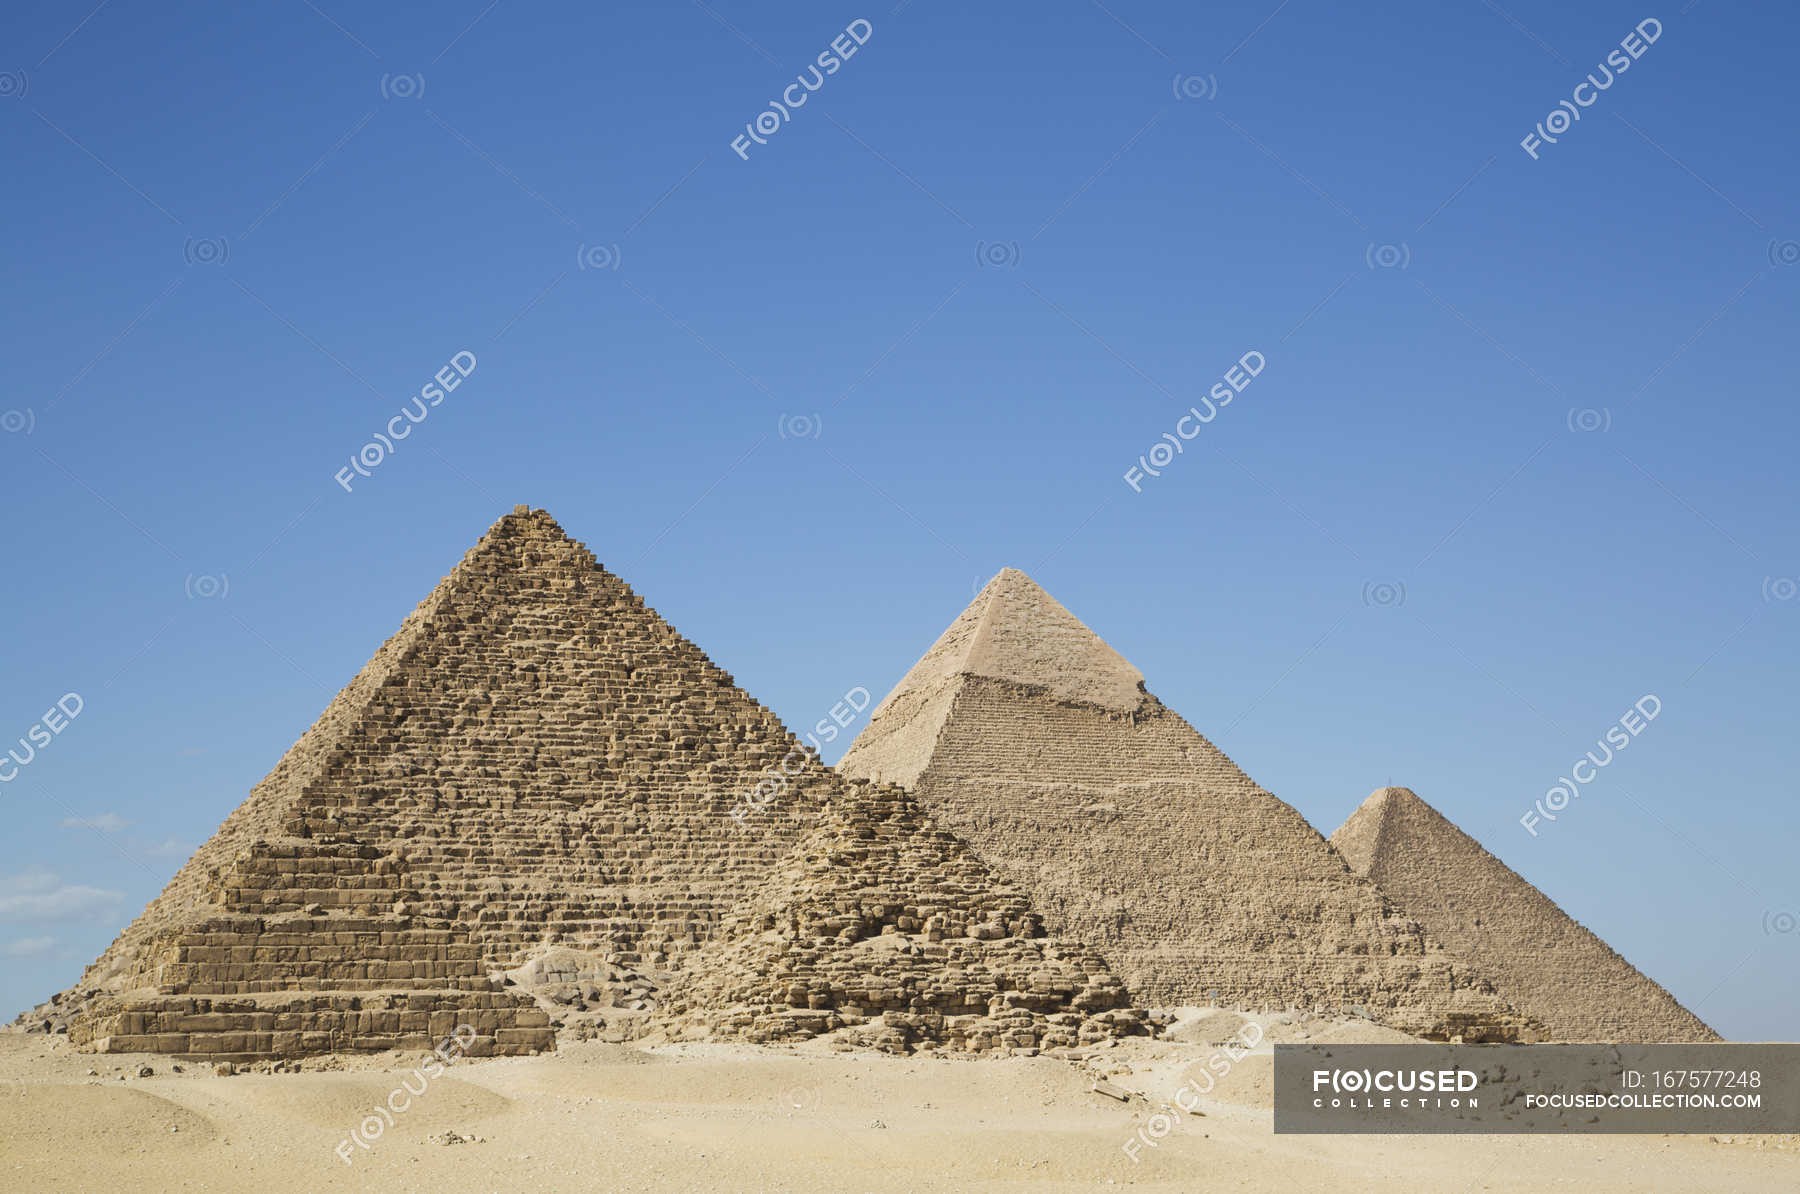
Landmark: Pyramids of Giza